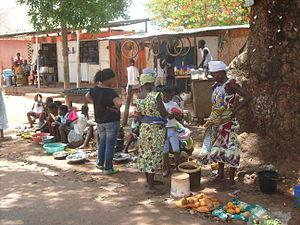
Quinhámel est une ville de Guinée-Bissau située dans la région de Biombo. Sa population est estimée à 2 887 habitants en 2008.